The Artist in his Studio

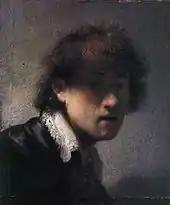
Rembrandt, Munich "Self-Portrait as a Young Man", 1629

The painting depicts a painter positioned on the left side of the composition. He wears a tabard, a garment often worn by European men in the late Middle Ages and early modern period. He holds a palette, an assortment of paintbrushes, and a maulstick in his left hand, and a single paintbrush in his right hand. A maulstick is a stick with a soft head that is used in painting to support the working hand. The piece portrays the artist gazing at the easel shown in the foreground of the painting rather than actively painting. He stands a distance from the painting. He is standing rather than sitting, which is notable because artists at the time typically sat to paint.